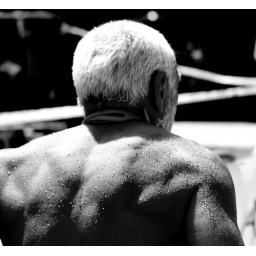
veteran in black and white